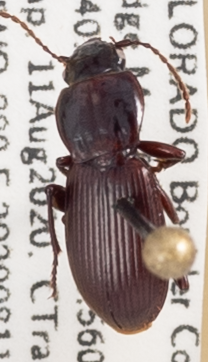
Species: Pterostichus restrictus
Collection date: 2020-08-11
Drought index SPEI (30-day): -1.362
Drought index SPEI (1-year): -1.28
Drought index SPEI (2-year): -0.54